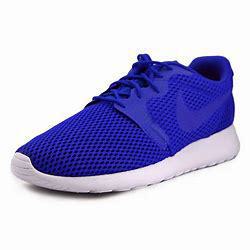
Brand: Nike
Model: Roshe One